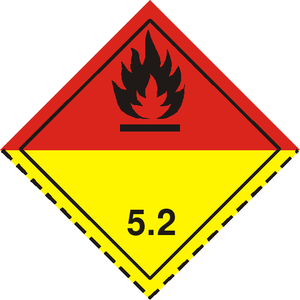
Accord européen relatif au transport international des marchandises dangereuses par route